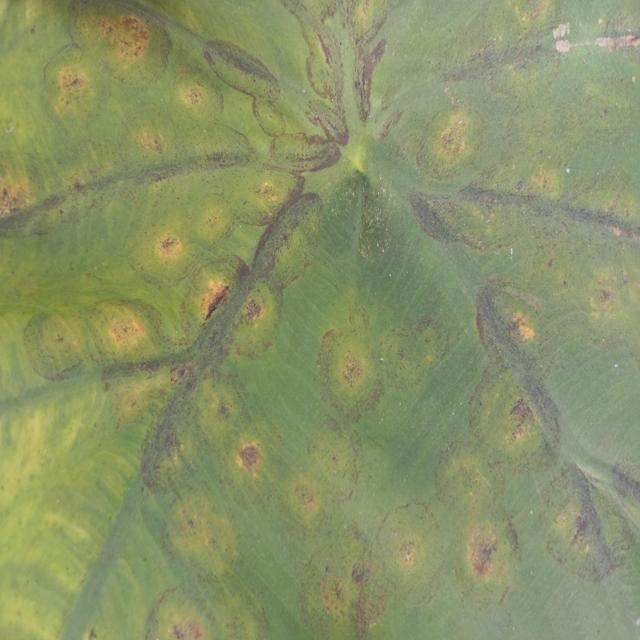
Label: Early_Blight